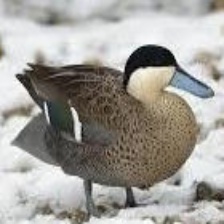
Species: PUNA TEAL
Scientific name: ANAS PUNA
ImageNet parent category: drake